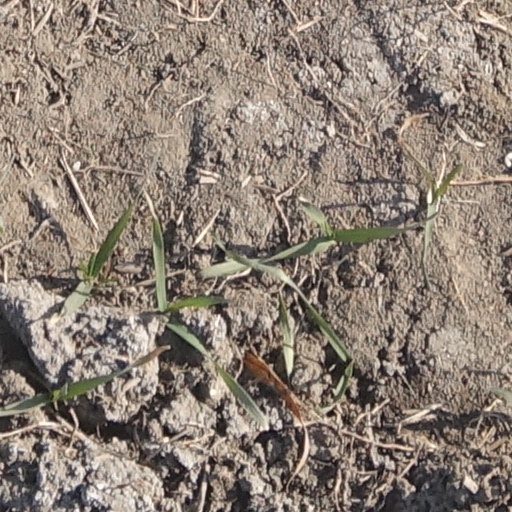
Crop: wheat